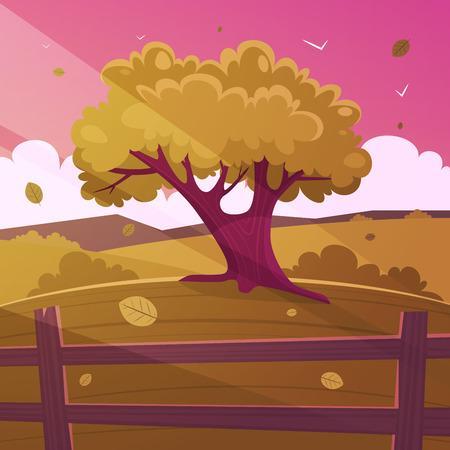
cartoon illustration of the tree on hill with wooden fence , summer landscape .